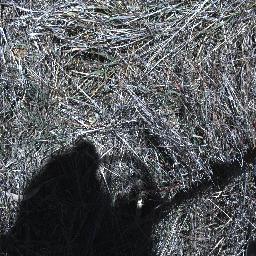
Label: negative